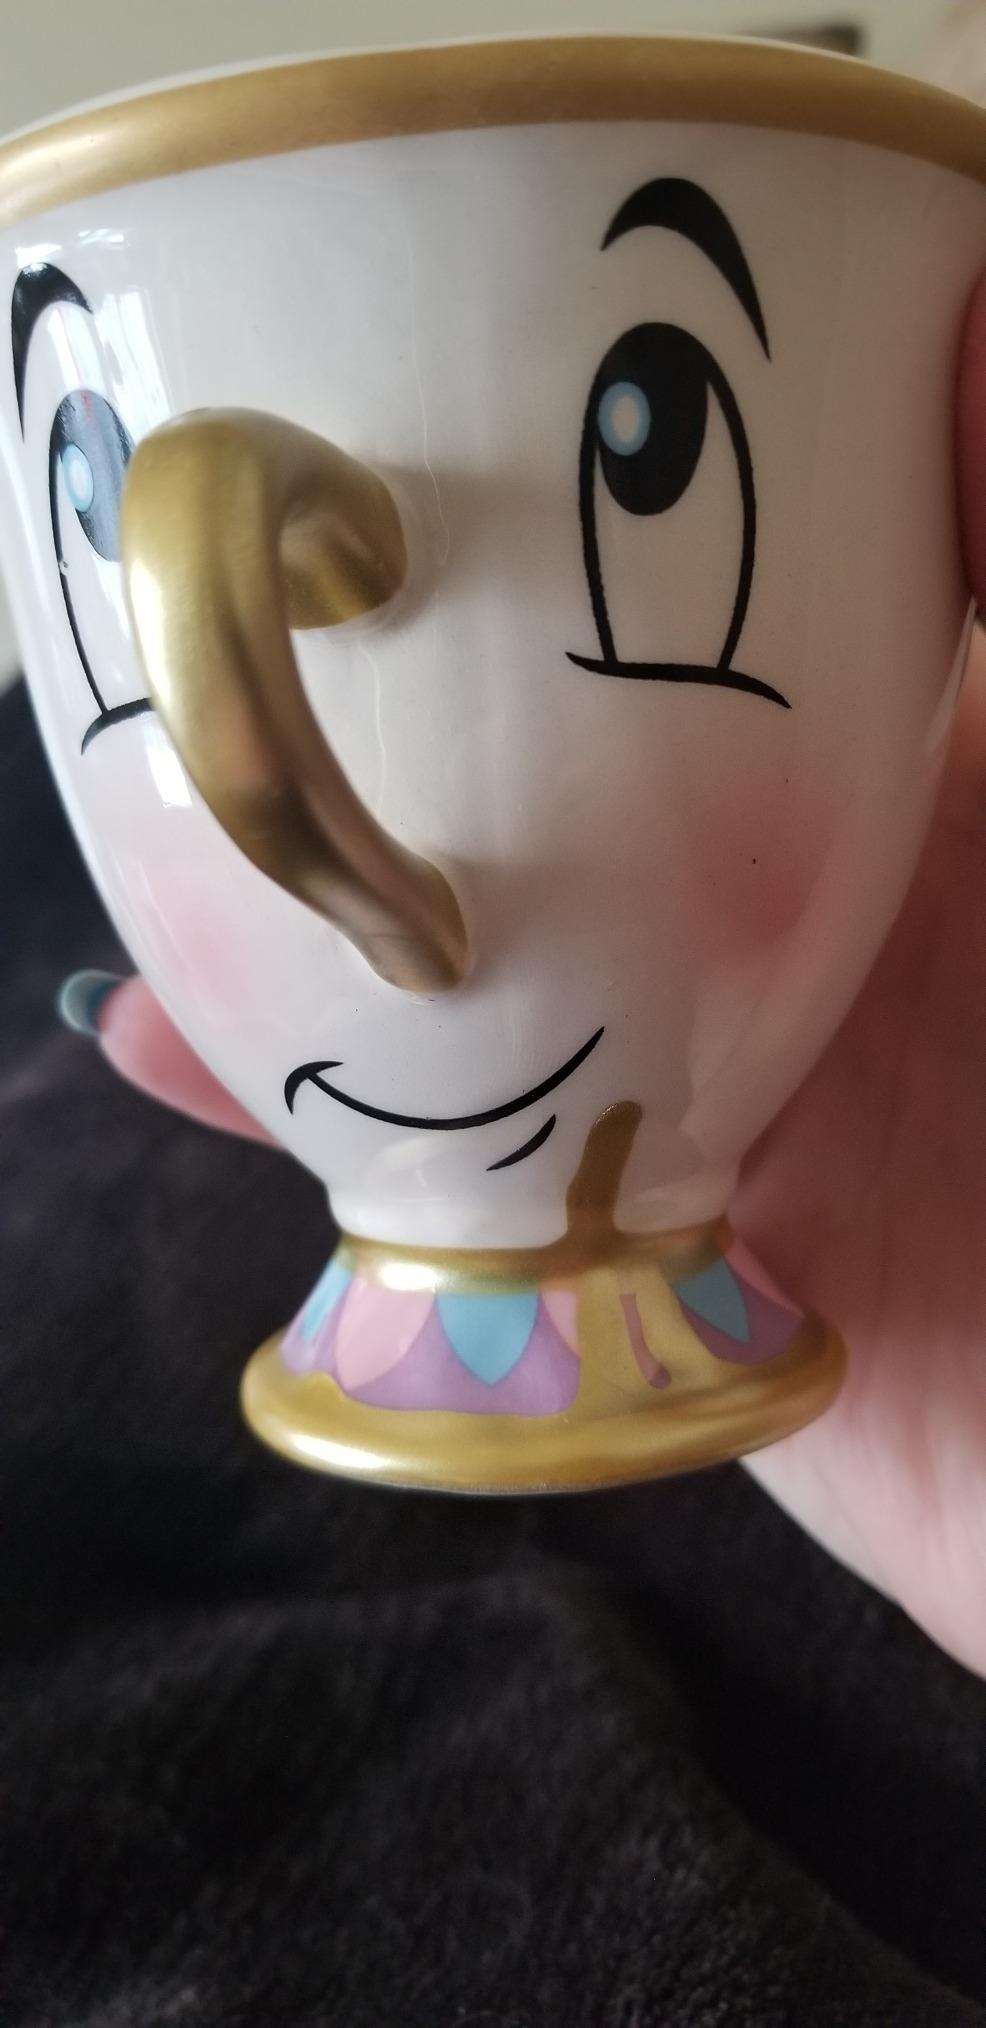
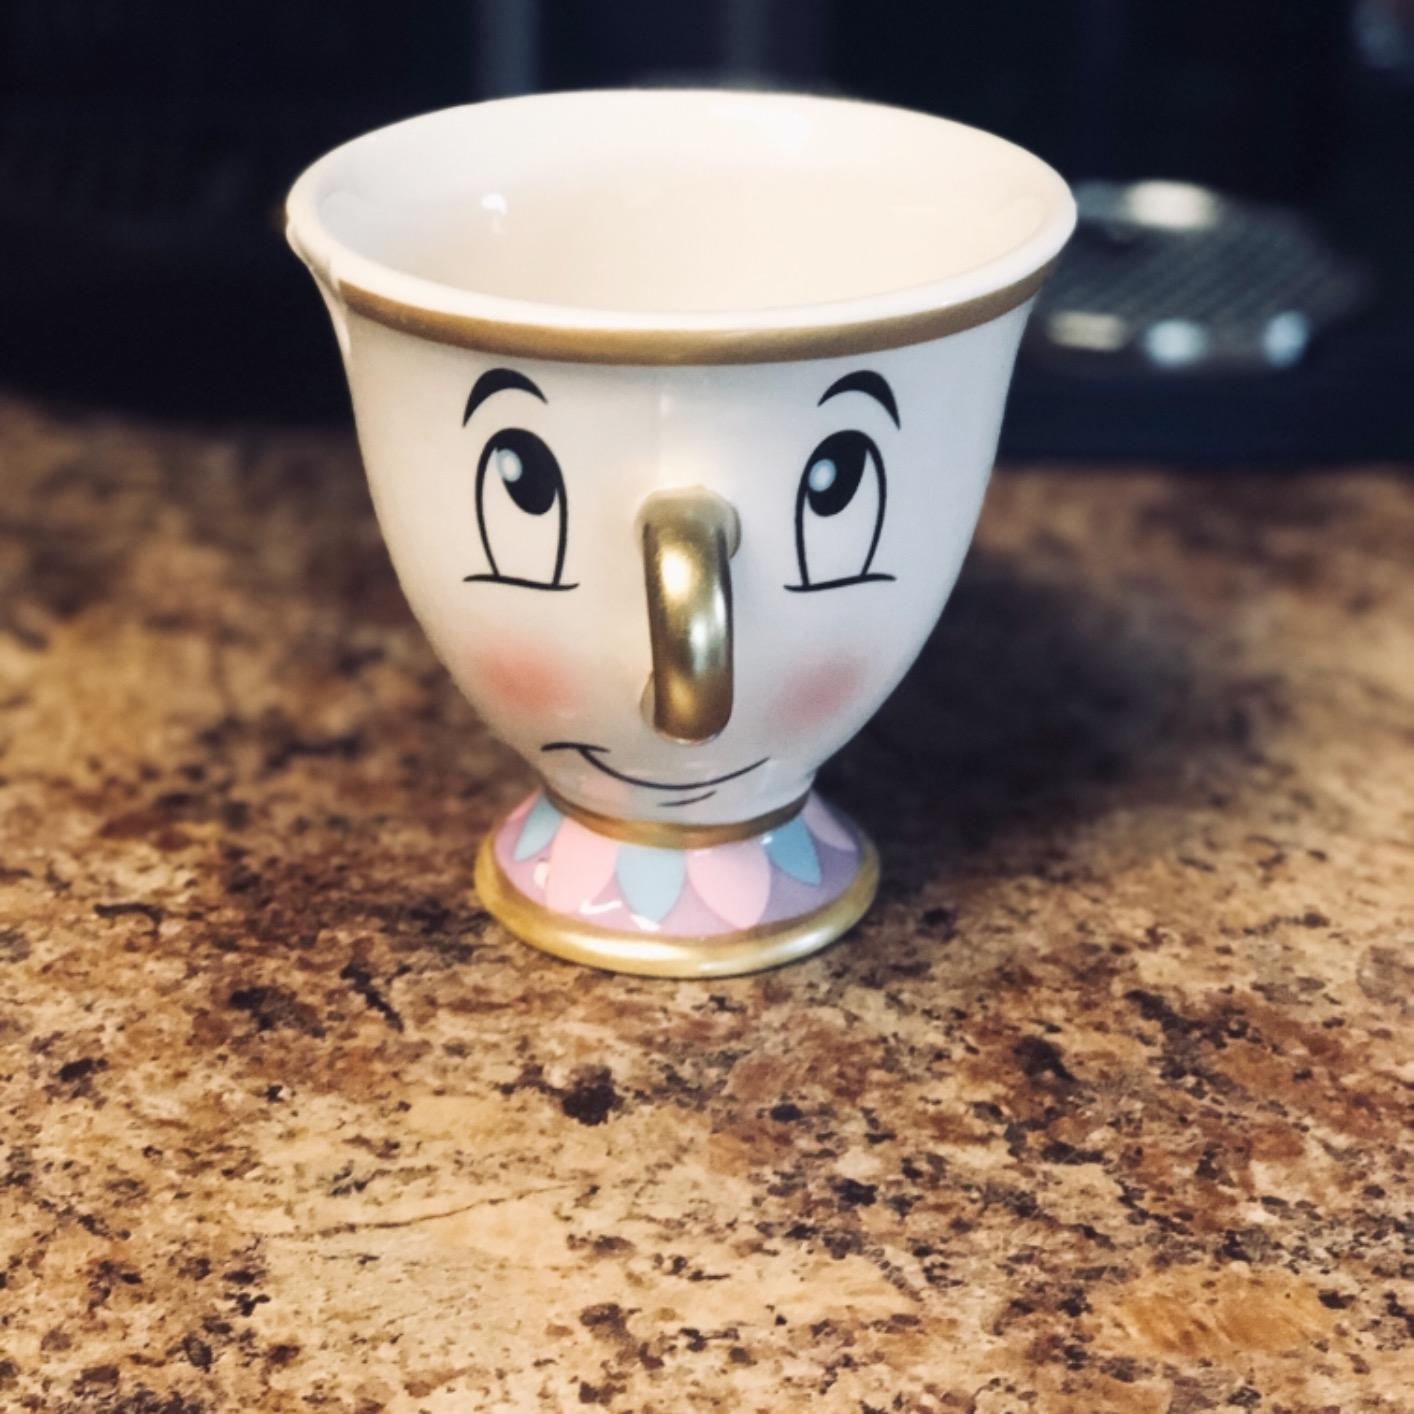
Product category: items_mug
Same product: yes